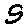
Label: 9